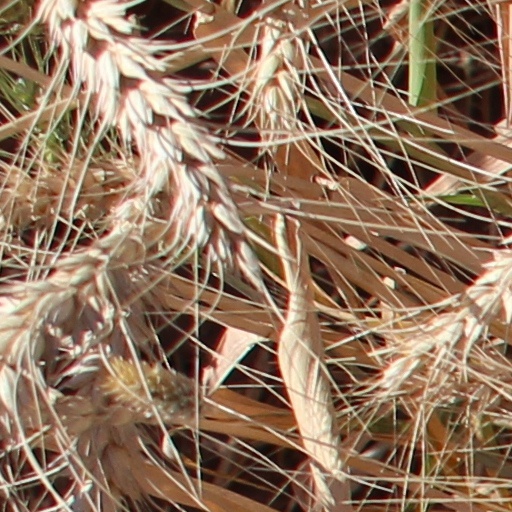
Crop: wheat